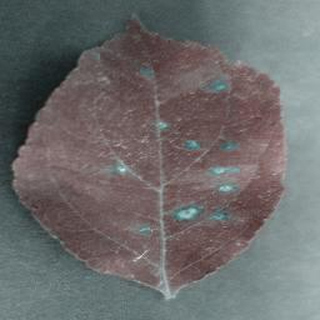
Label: apple_cedar_apple_rust